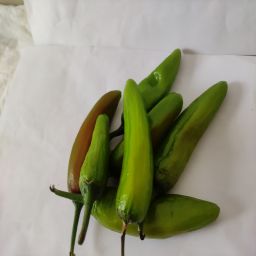
Crop: New Mexico Green Chile
Quality: Ripe